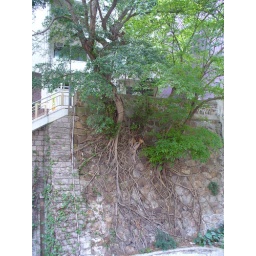
trees rooted in wall